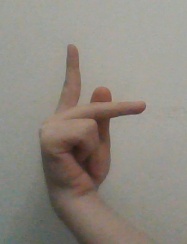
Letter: dha